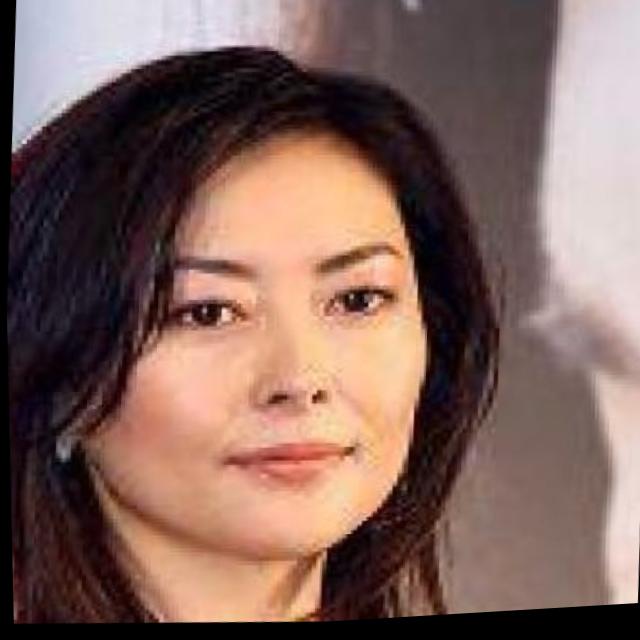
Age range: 21-44